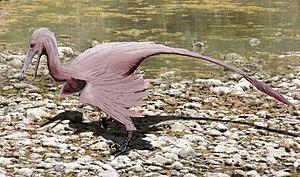
Buitreraptor est un genre éteint de dinosaure théropode de la famille des Dromaeosauridae qui vivait au milieu du Crétacé il y a 90 Ma dont le nom signifie « Voleur de la Buitrera ». Il mesure environ 1,30 m de long. Il est assez original car il a le museau fin et garni de minuscules denticules. Il se nourrissait de petits vertébrés et d'insectes.